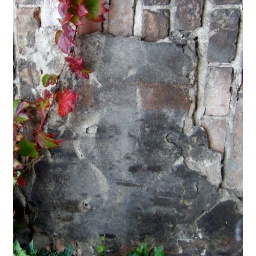
The girl in the wall 2